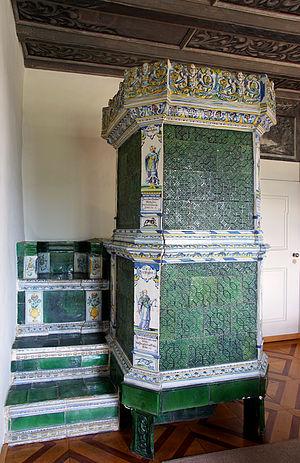
Un Kachelofe ou Kochlofa ou Kachelowe est un poêle de masse typique d'Alsace, de Moselle germanophone et des pays germaniques (Kachelofen en allemand) et d'Europe centrale. Il est caractérisé par son foyer fermé. Le terme Kachelofe désigne trois catégories distinctes d'appareils. Le premier est une construction massive, immobile et adossée à un mur, dont le foyer est alimenté en combustible depuis une autre pièce à travers une ouverture pratiquée dans le mur. Le second est un poêle mobile, alimenté directement en combustible depuis la même pièce. Enfin, la Kunscht est un appareil le plus souvent à banquettes, adossé à un mur. La fumée chaude de la cuisinière adossée à l'autre face du mur, est captée pour circuler à l'intérieur des banquettes. Ce récupérateur de chaleur a été inventé simultanément à Constance et à Strasbourg au milieu du XVIᵉ siècle et est resté en usage dans les secteurs ruraux du sud de la Forêt-Noire et de l'Alsace, et en Suisse jusqu'au milieu du XXᵉ siècle.